Great Lakes Exposition

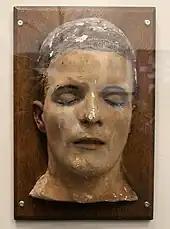
Torso Murder Death Mask on exhibit

The Midway was a big, central area in the exposition and encompassed many of the attractions including rides, sideshows, a Court of Presidents, an Automotive building, an art gallery, a marine theater, horticultural gardens, and a Hall of Progress, which had a television theater.